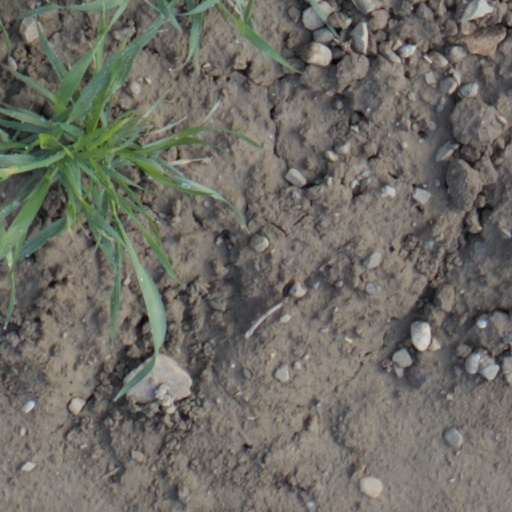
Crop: wheat